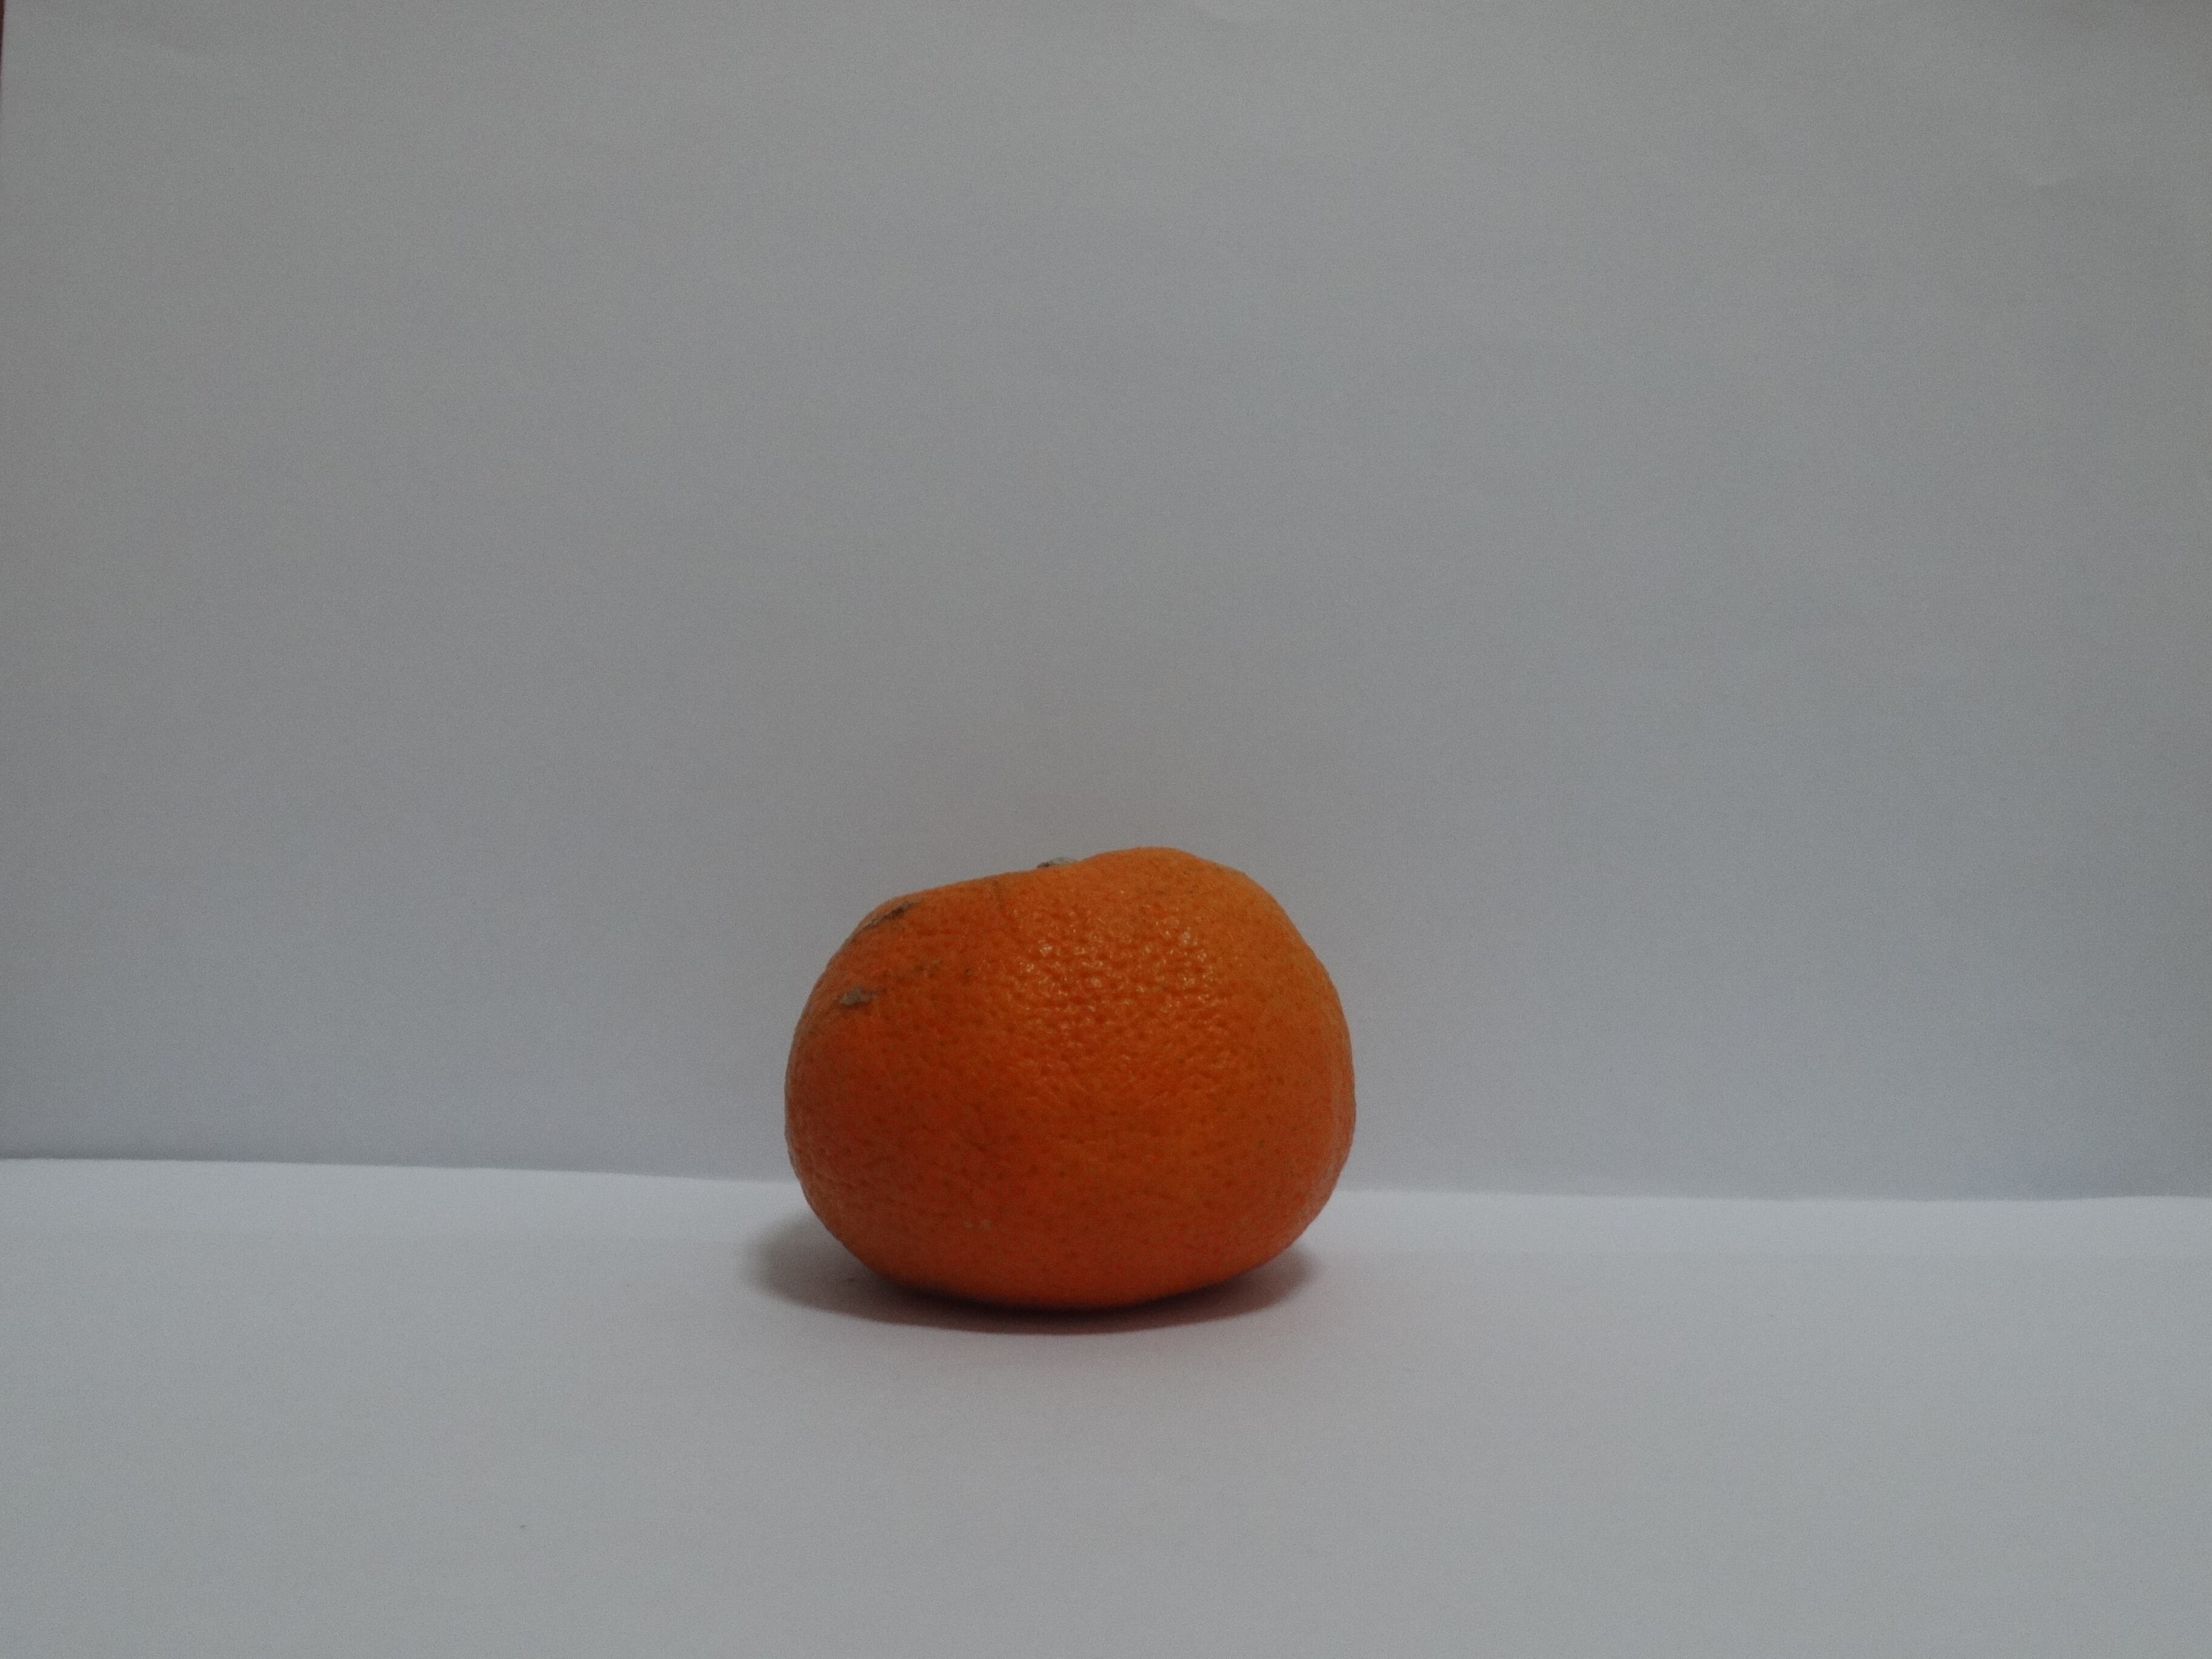
Citrus fruit variety: murcott